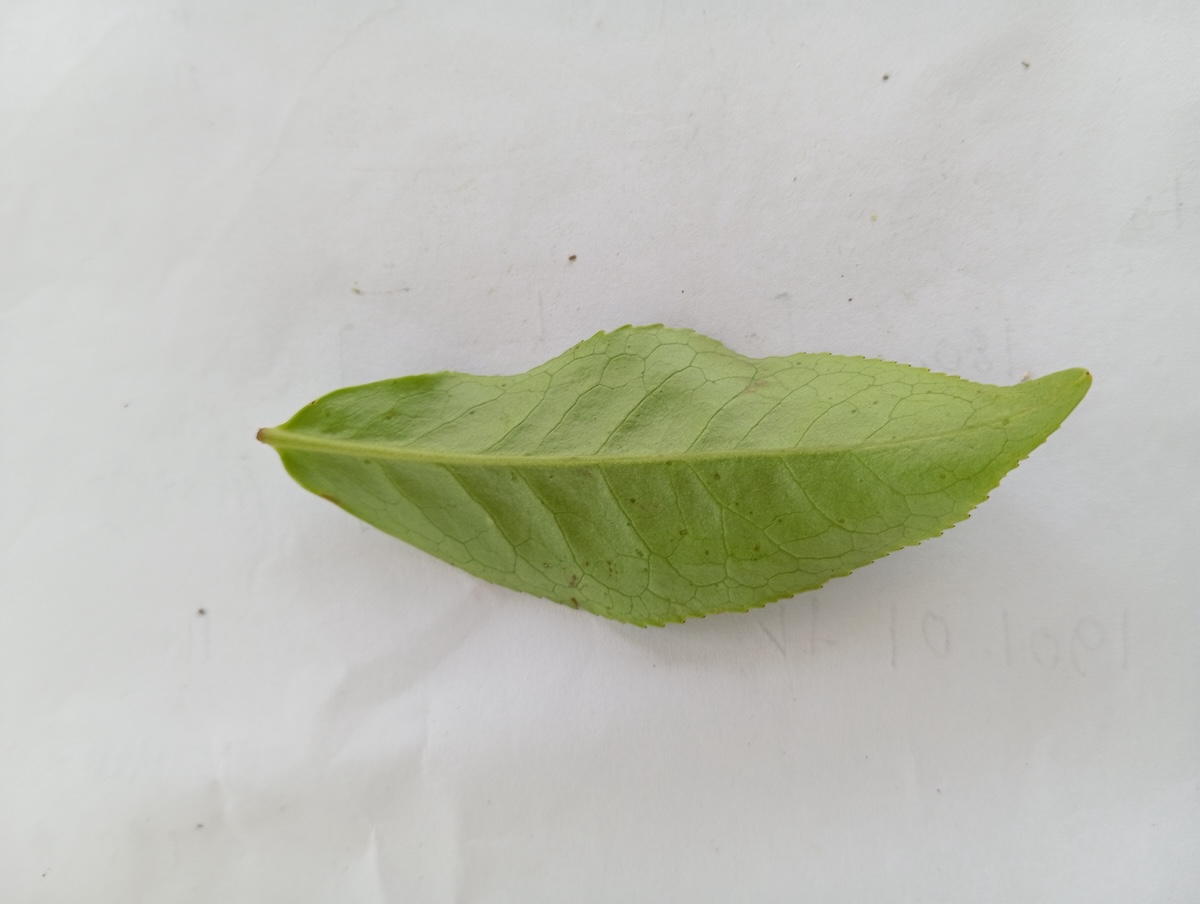
Label: Healthy leaf